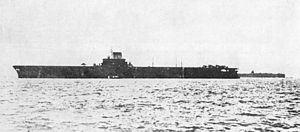
Le Taihō était un porte-avions construit durant la Seconde Guerre mondiale pour la marine impériale japonaise. Lancé le 7 mars 1944, il est coulé trois mois plus tard lors de la bataille de la mer des Philippines.